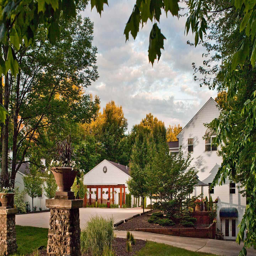
spa located in the building